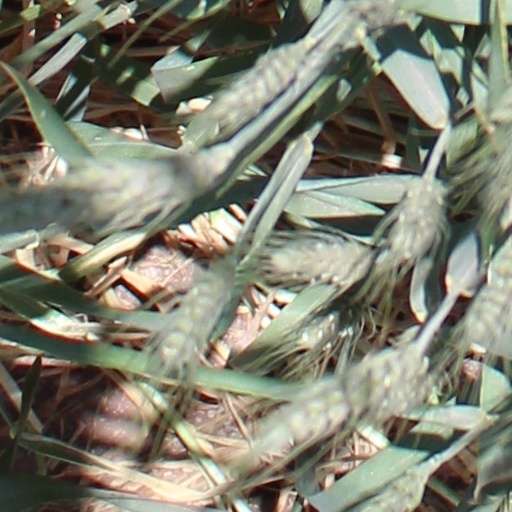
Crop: wheat